Köln Süd station

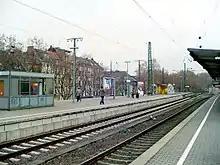
Platforms 3/4 (left) and 1/2 (right)

The original section of the West Rhine Railway was opened in 1844 through the station as the "Bonn-Cölner Eisenbahn" (Bonn-Cologne Railway) on a direct approach to Cologne that ended at Cöln-Pantaleon station, which was then on the outskirts. With the opening of Central Station ("Centralbahnhof", now called the "Hauptbahnhof") in 1859, a new line was put into operation, which diverged to the west from the existing line and ran to the Central Station on the inside of the inner ring of fortifications built by Prussia around the city in the 1880s. Beginning with the 1889 renovation of the Central Station, the feeder lines were rebuilt and raised by several metres. Because of the growth of Cologne the route was now in the middle of the city and the stations at Cologne South ("Köln Süd", spelt "Cöln Süd" until 1914) and Cologne West opened in 1891.